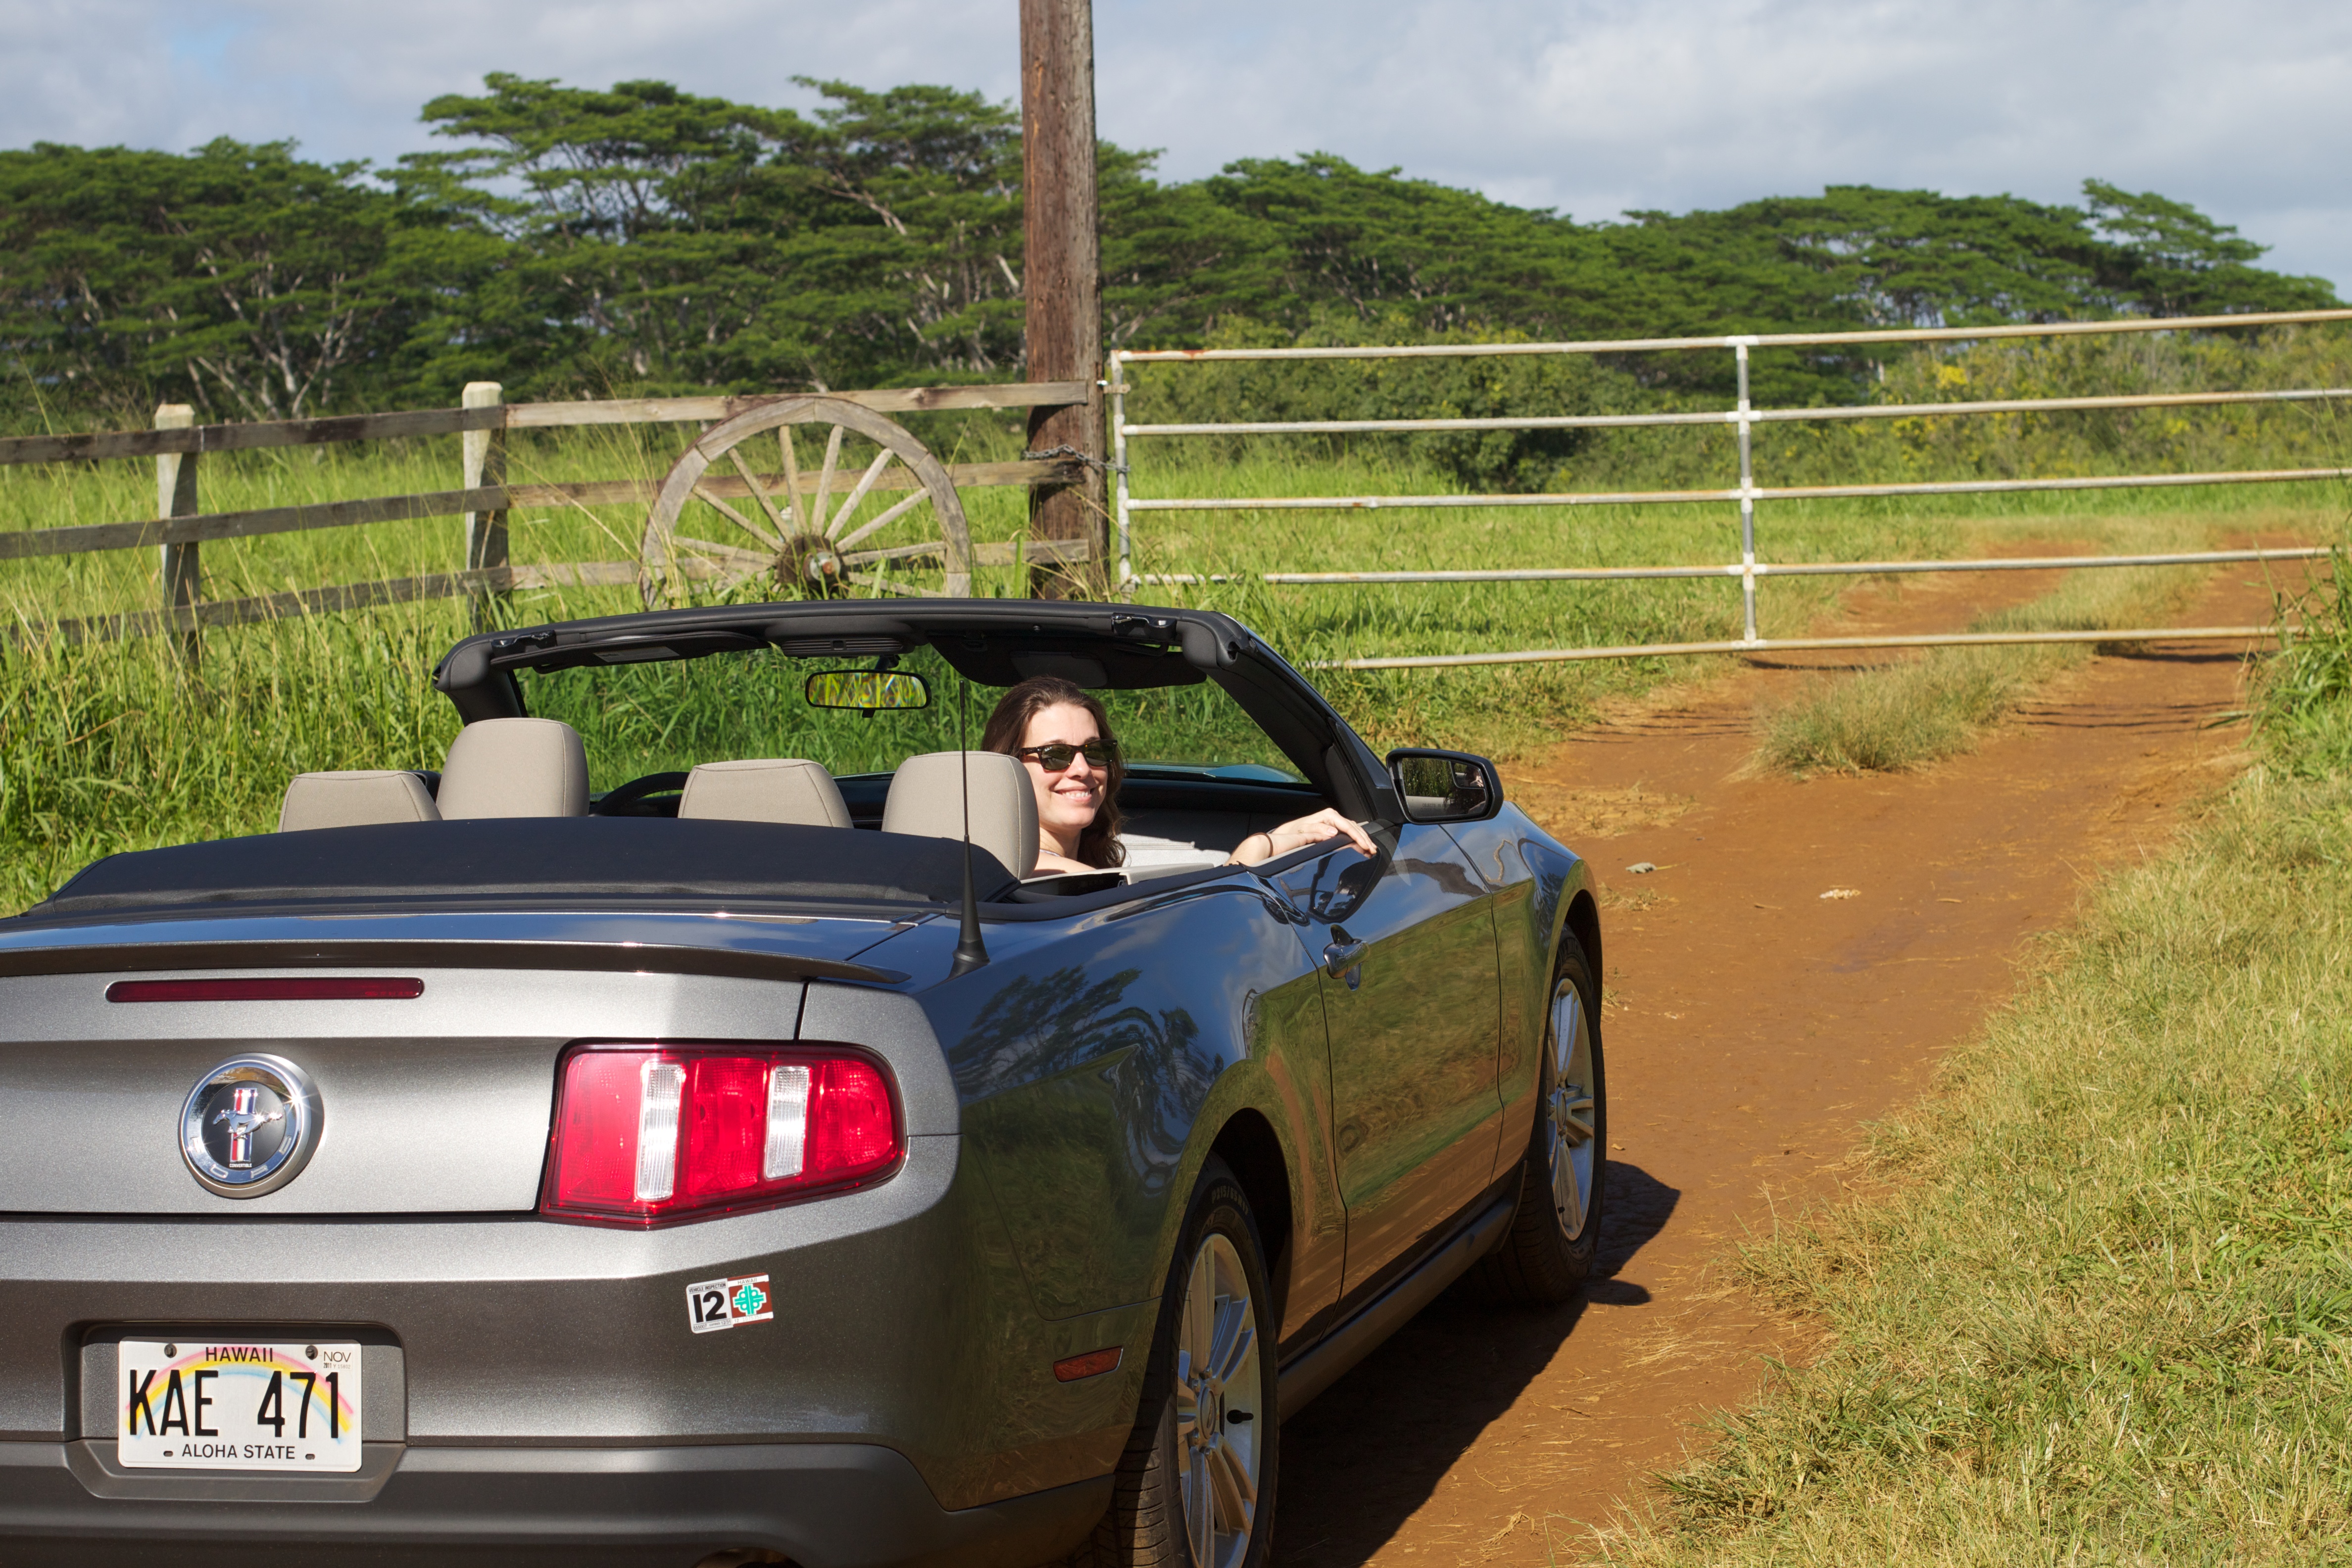
car, wheel, vehicle, classic car, muscle car, ford, convertible, hawaiikauai, land vehicle, automobile make, automotive exterior, compact car, automotive design, luxury vehicle